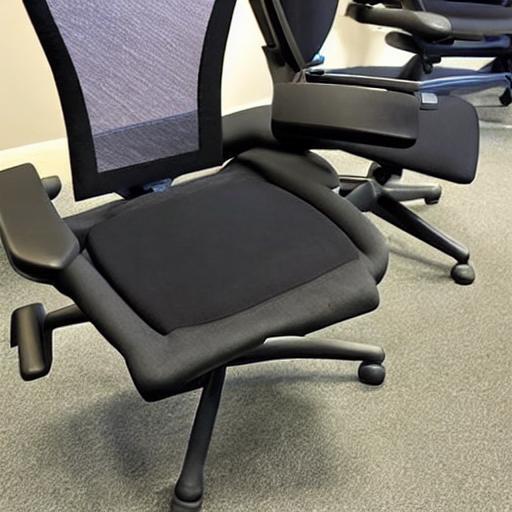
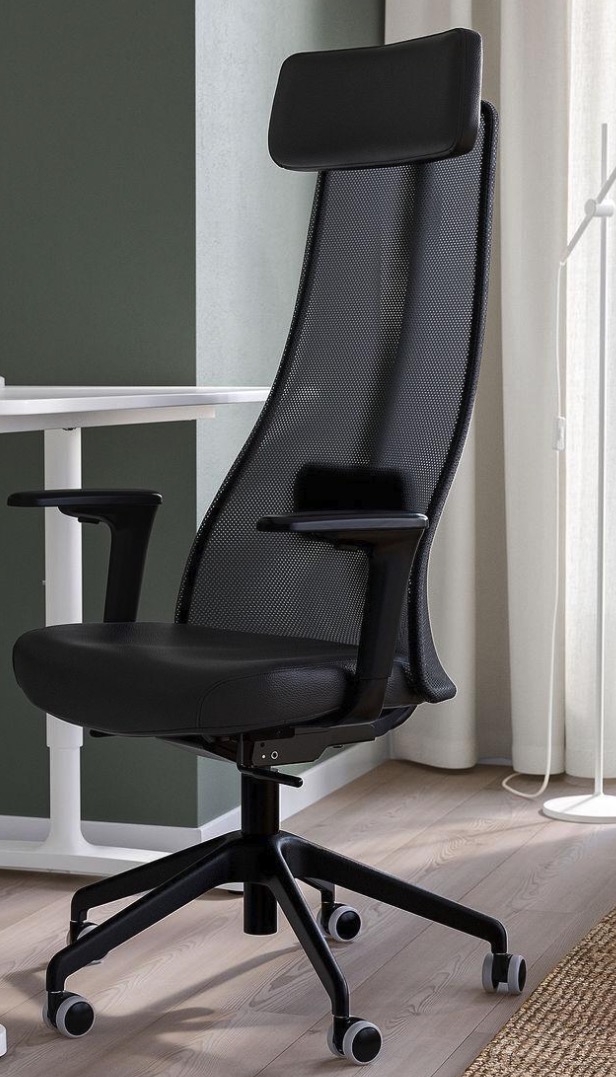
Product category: items_chair
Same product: no